Marco Lucchinelli

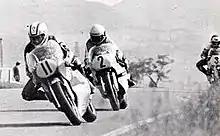
Lucchinelli (n.11) ahead of Kenny Roberts at the 1978 Nations GP at the Mugello circuit

Lucchinelli had his best year in 1981. He began the year with a victory over Kenny Roberts in the prestigious Imola 200 non-championship race in Italy. He then took 5 Grand Prix victories aboard the Roberto Gallina backed Suzuki, battling Randy Mamola to the final race of the season before winning the 500cc World Championship. In 1982, Lucchinelli accepted a job offer from Honda to race their new three-cylinder NS500 alongside Freddie Spencer and Takazumi Katayama. He would have a lackluster season in which Franco Uncini would win the championship for the Roberto Gallina-Suzuki team for which Lucchinelli had won the title the previous year.